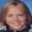
Label: man